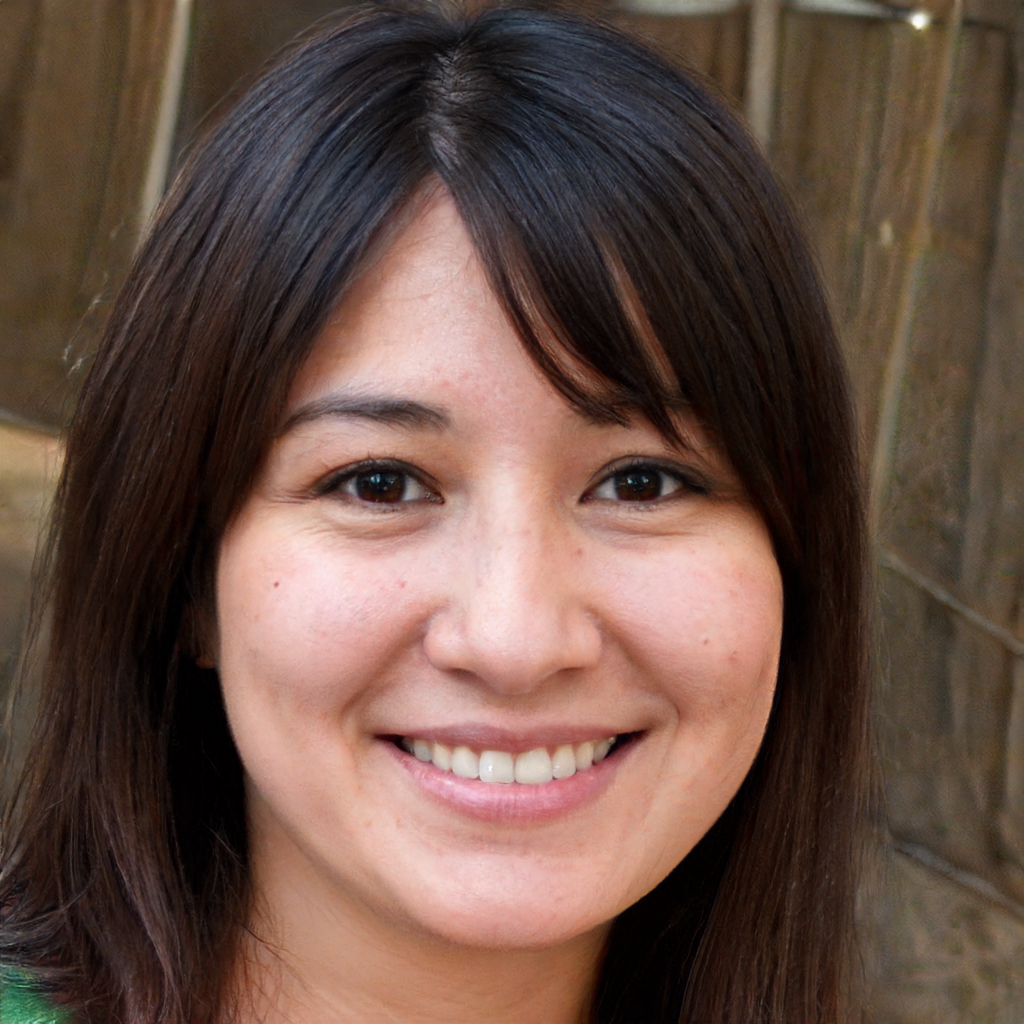
Label: Colored